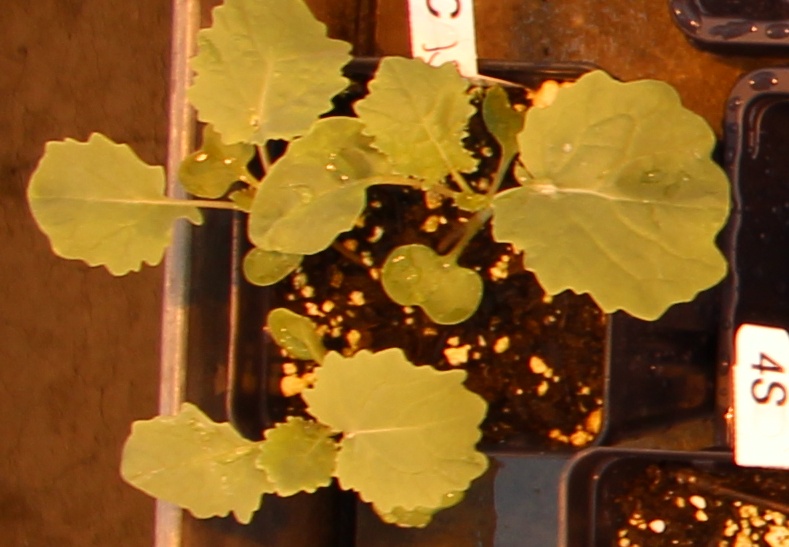
Label: Canola